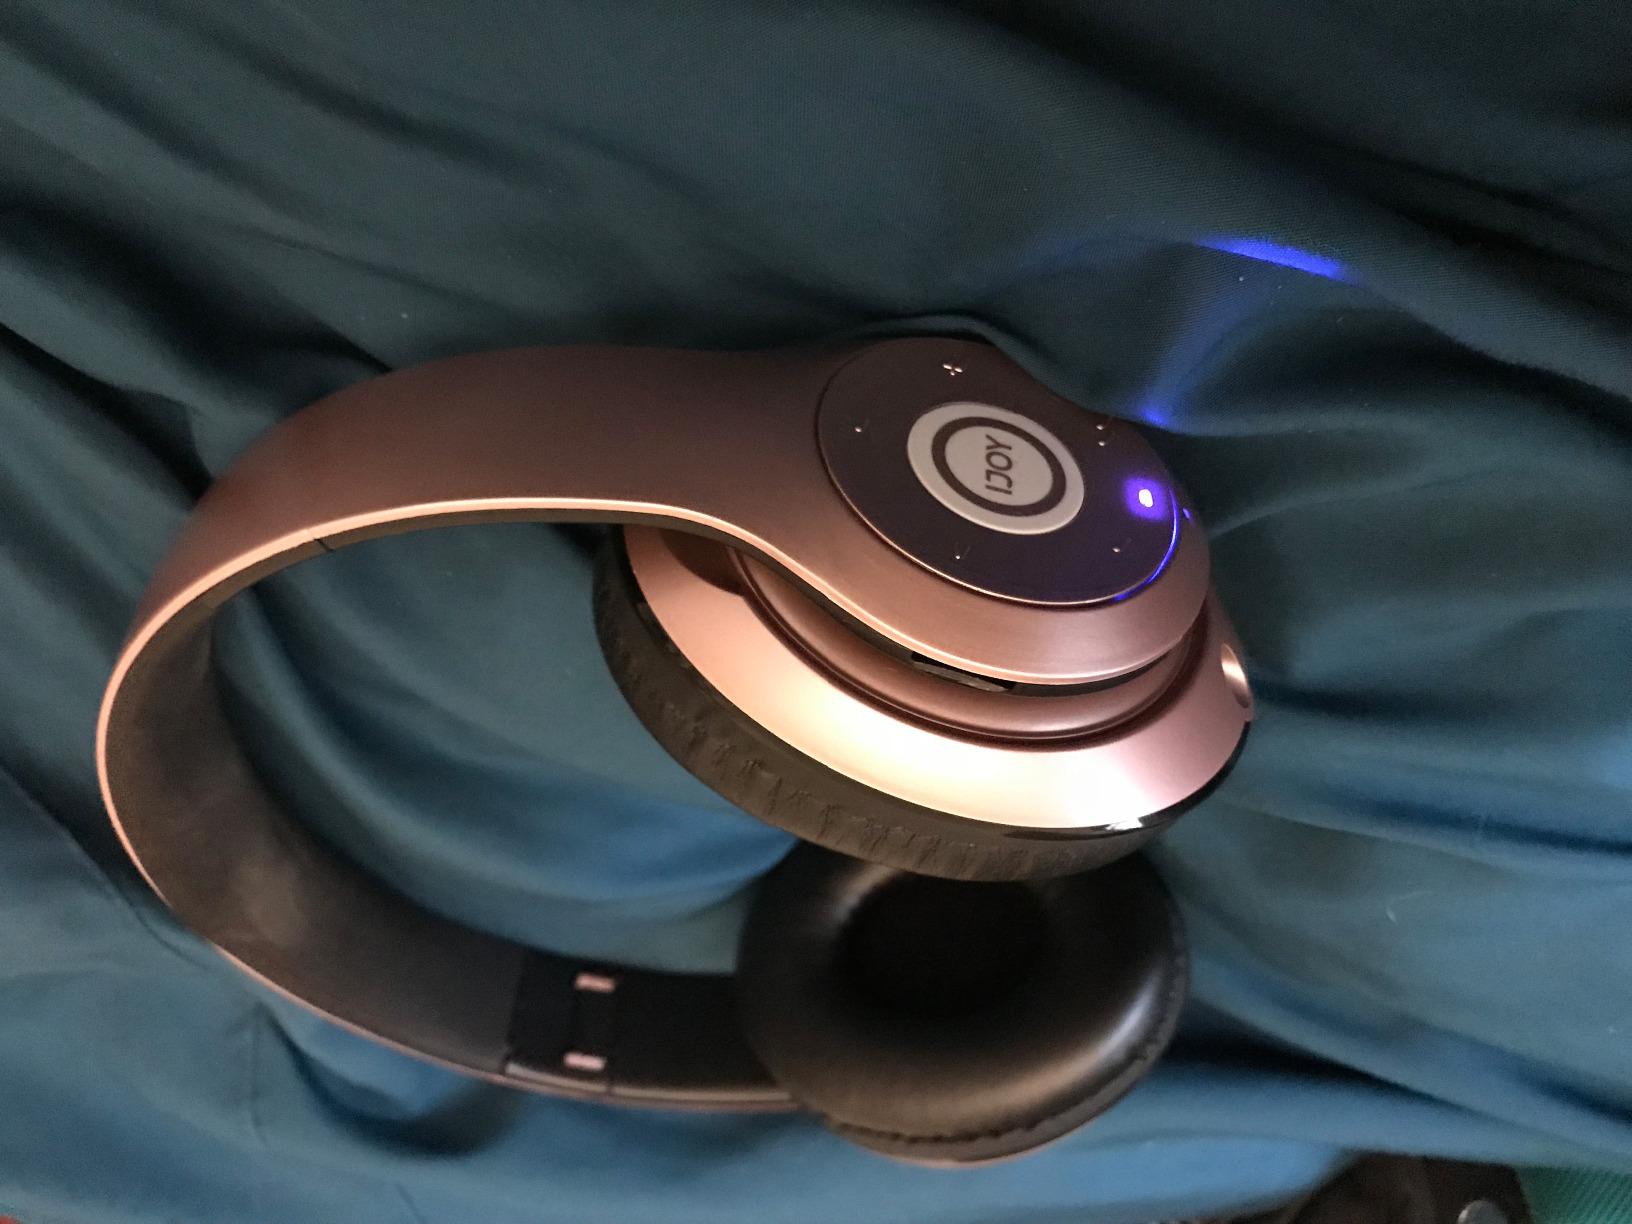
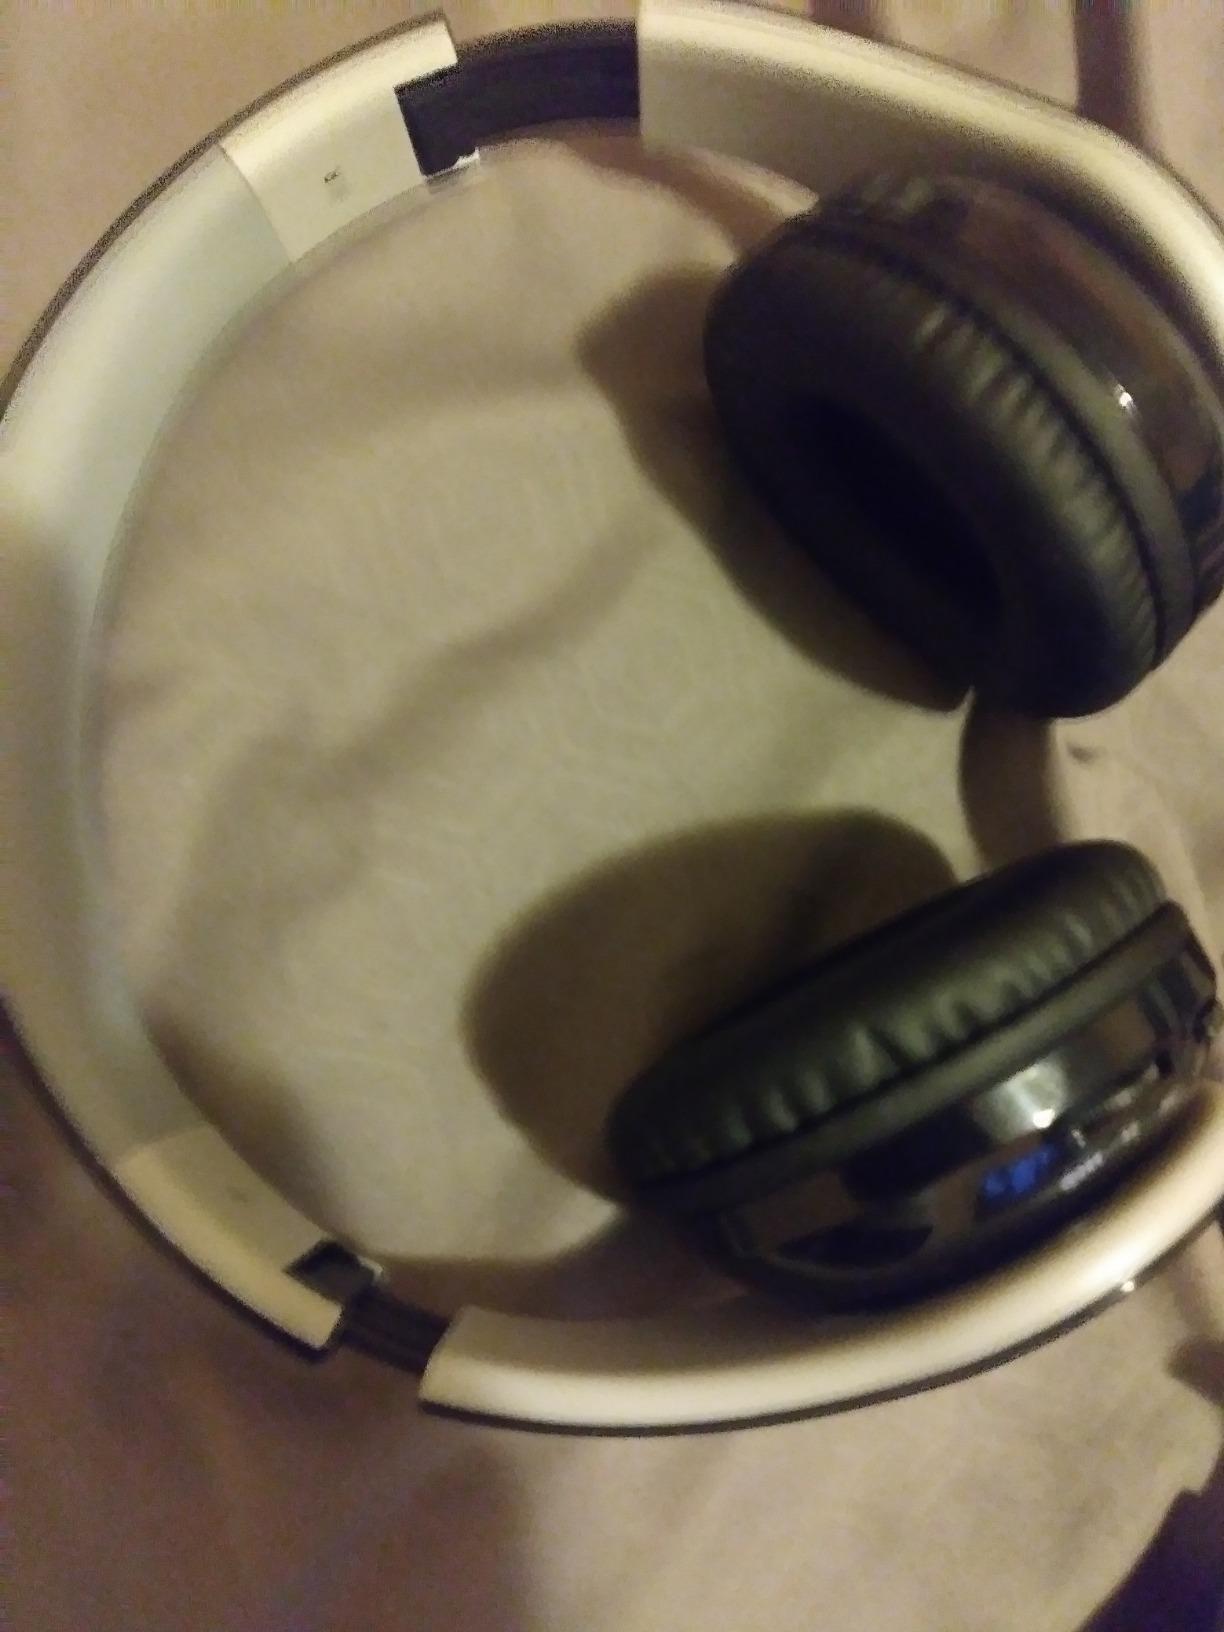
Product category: headphones
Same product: no